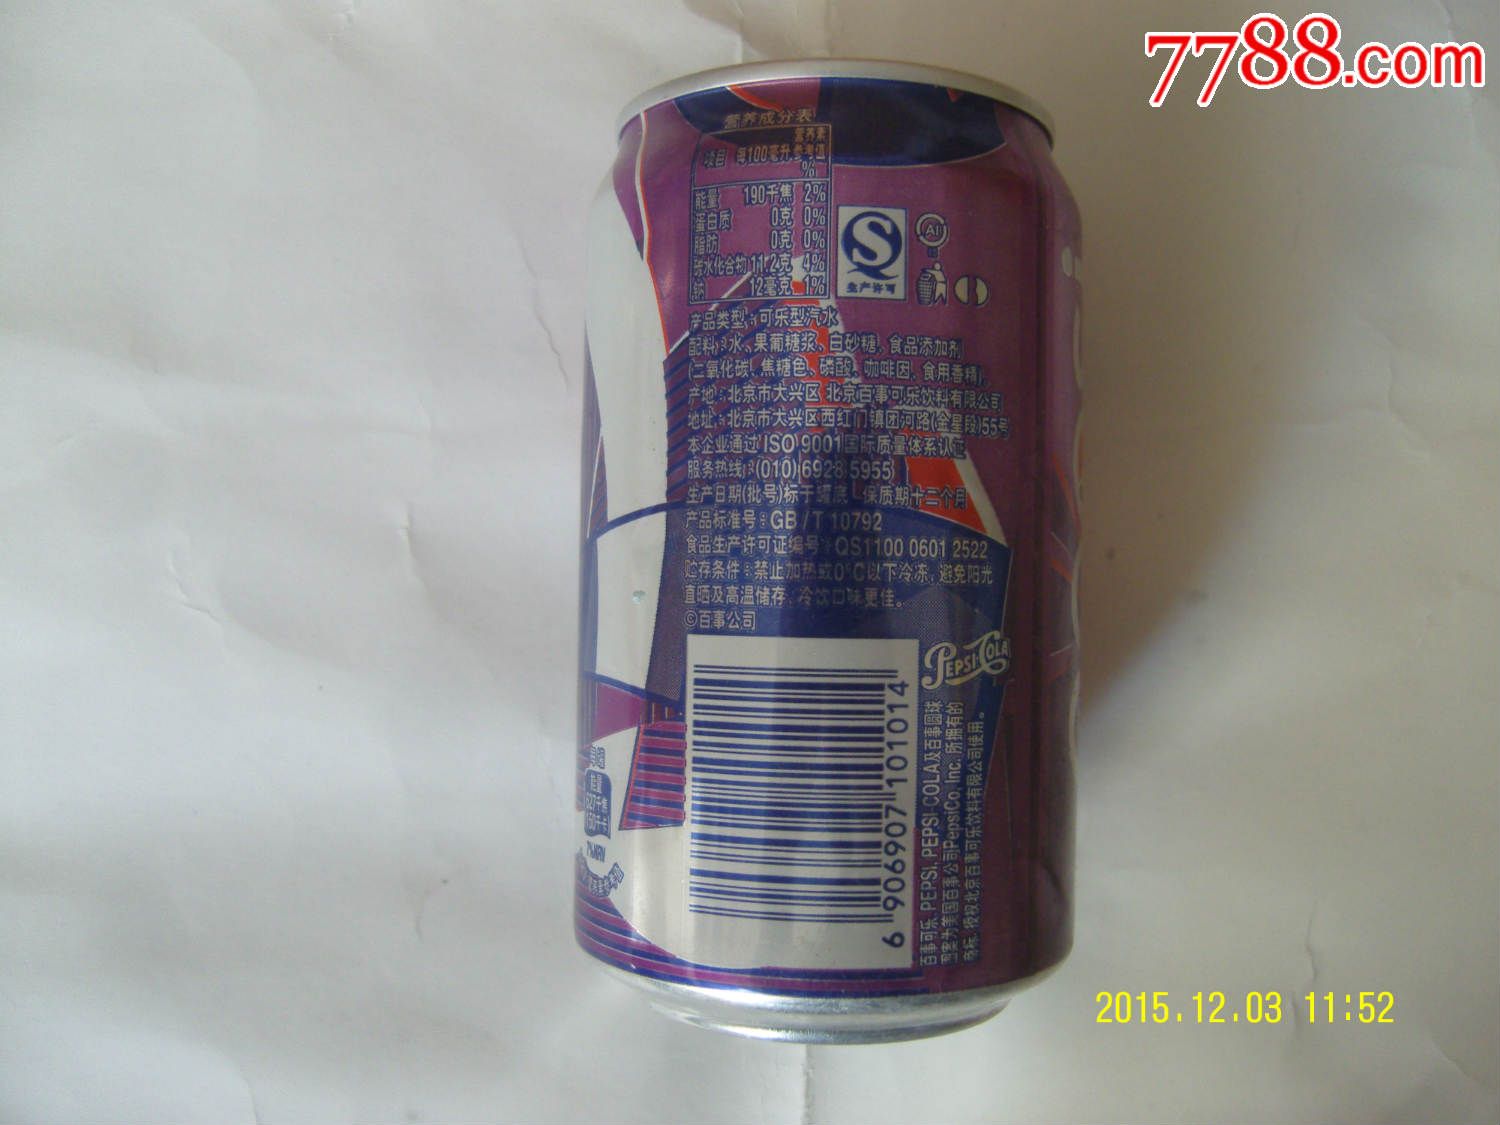
Label: metal